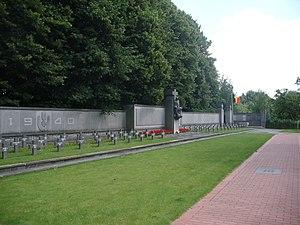
Les chasseurs ardennais sont une unité de la composante terre de l'Armée belge, issue d'un projet de 1913 mais développée seulement dans l'entre-deux-guerres et qui s'illustre dans la Seconde Guerre mondiale. Elle n'est plus représentée que par le bataillon médian de chasseurs ardennais, un bataillon d'infanterie de l’armée belge basé à Marche-en-Famenne en Ardenne. Leur origine remonte à la transformation du 10ᵉ régiment de ligne. En 1940, lors de l'invasion allemande, les Chasseurs ardennais répartis en deux divisions mènent un combat retardateur en Ardenne, entraînant un retard d'une journée dans l'application du plan allemand, avant de rejoindre le reste de l'armée belge combattante sur la Dendre : ils participent à la bataille de la Lys, en défendant Deinze, Gottem et Vinkt.